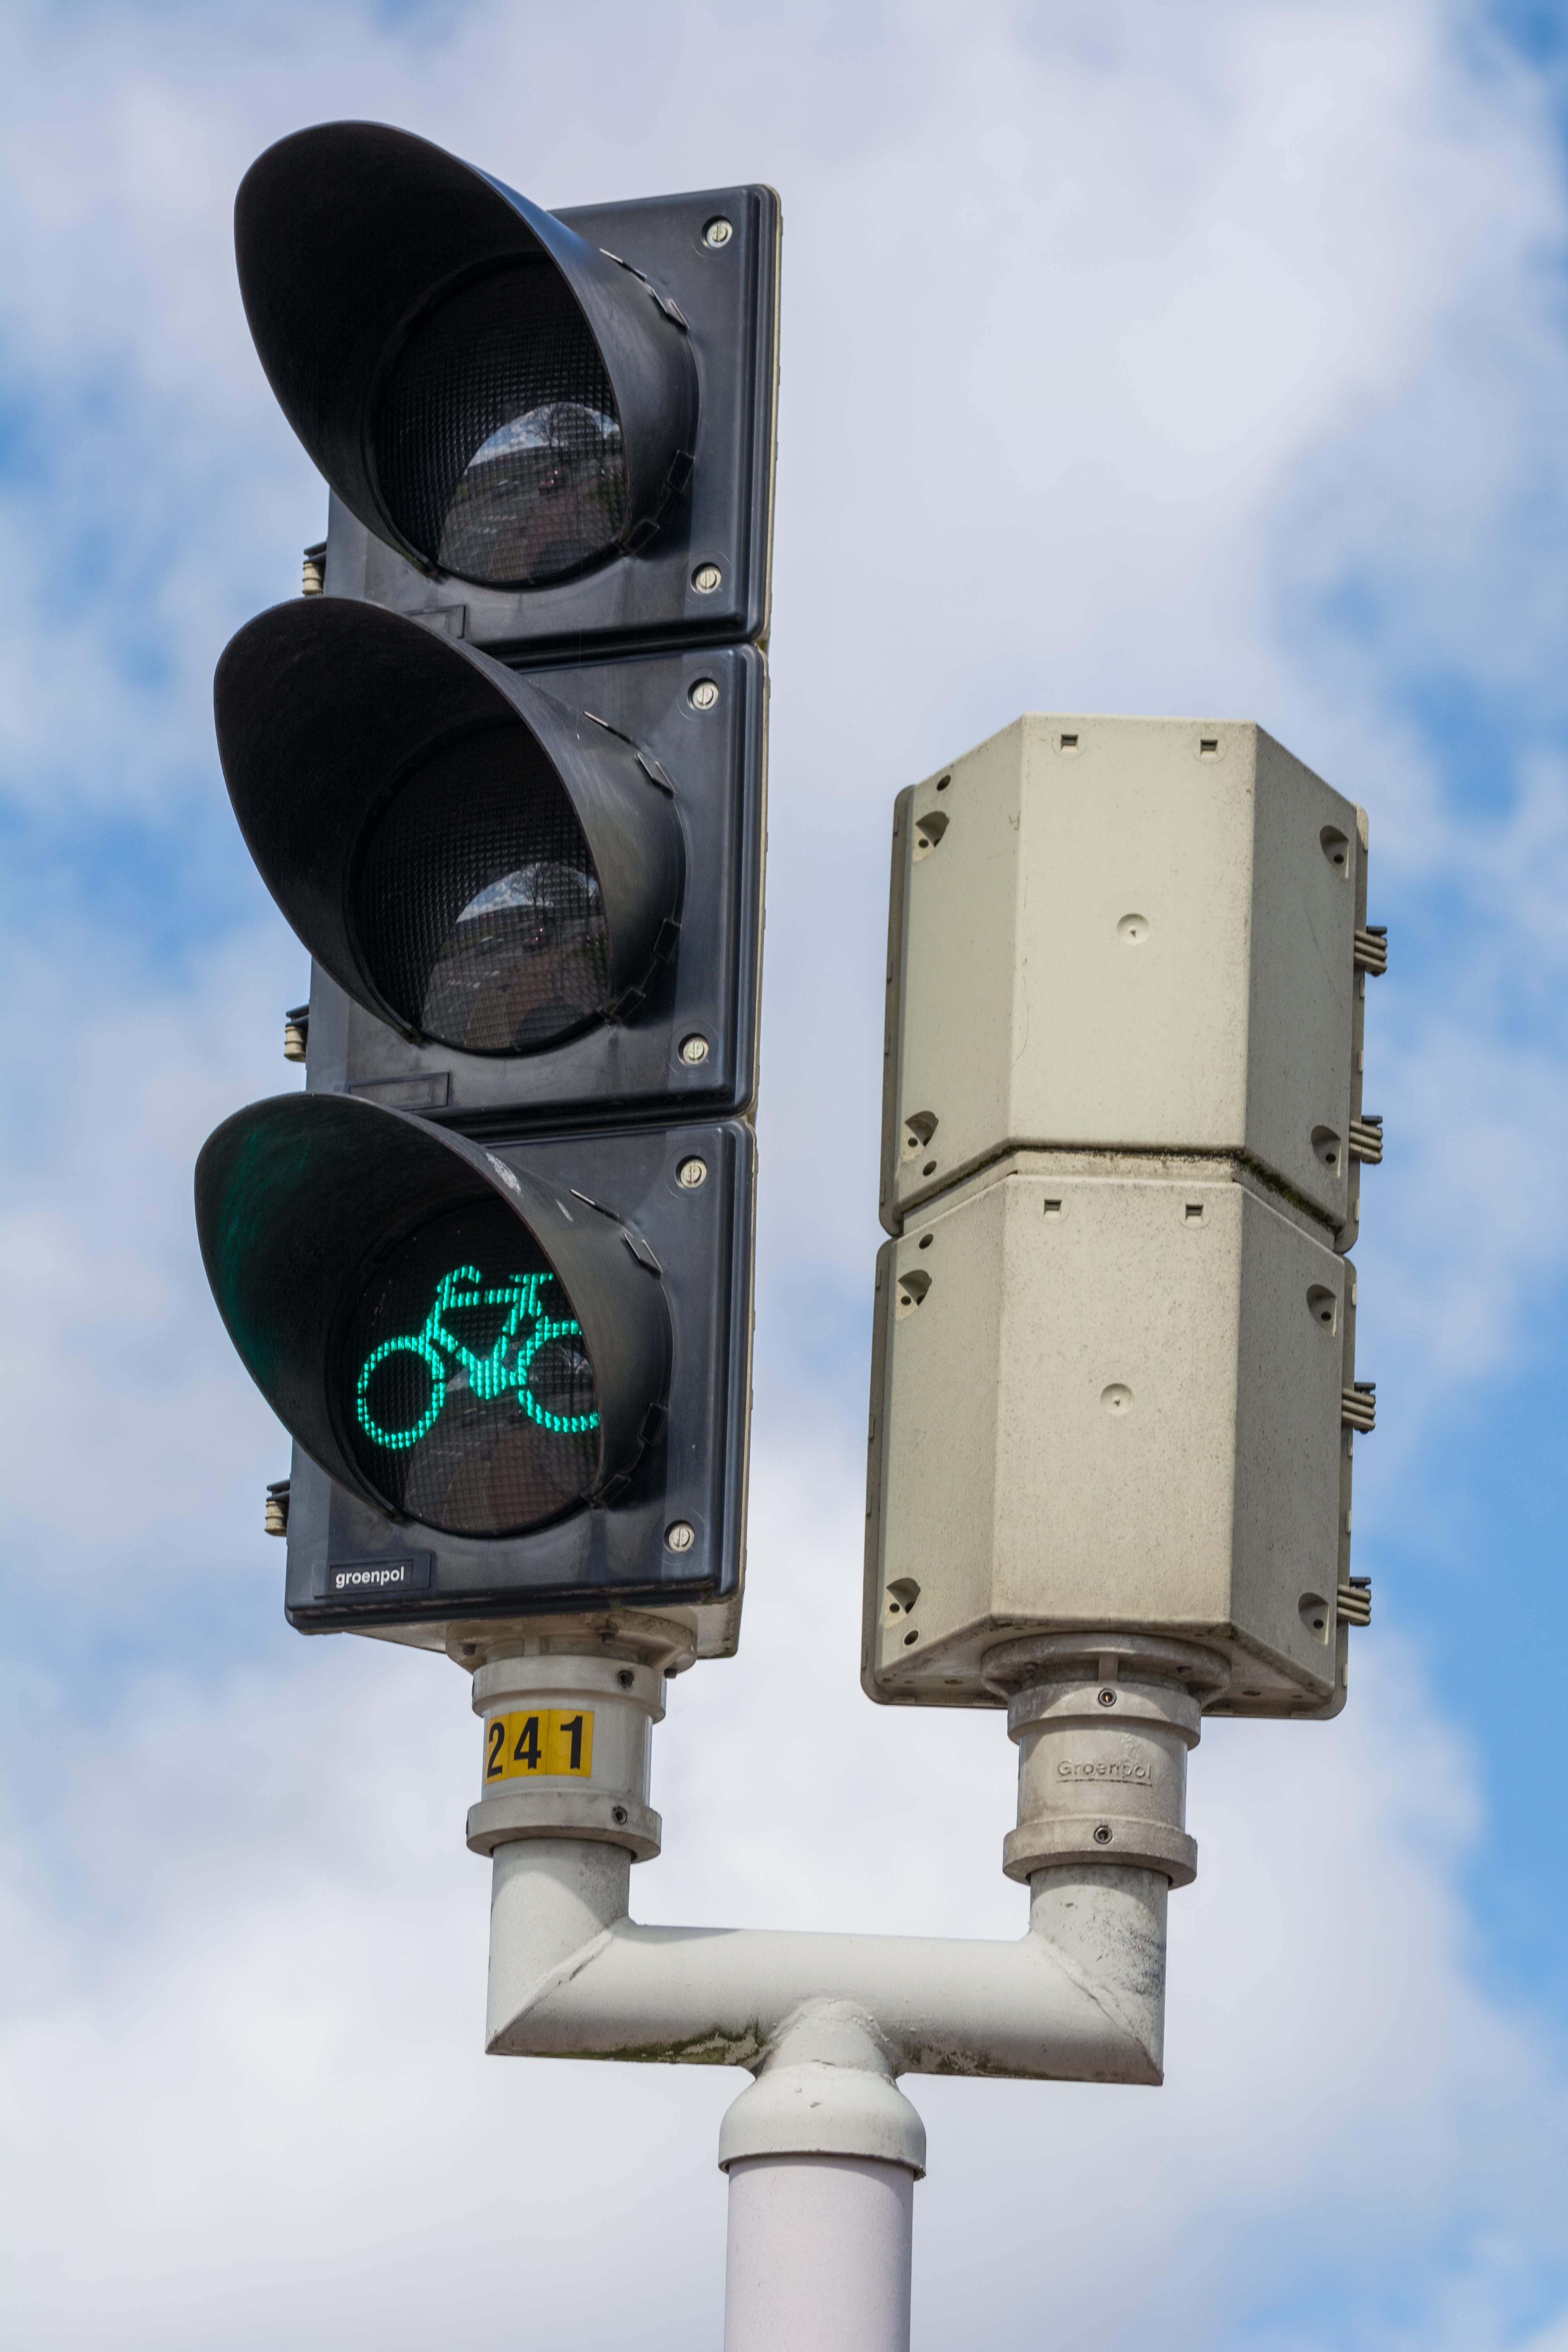
light, sky, traffic, crossing, bicycle, cyclist, sign, green, lighting, traffic light, cycling, cool image, danger, light fixture, crossroads, good, cool photo, rules, traffic lights, appointment, consent, agreement, approval, product design, green light, positivity, signaling device, public utility, appointments